HMS Calcutta (1831)

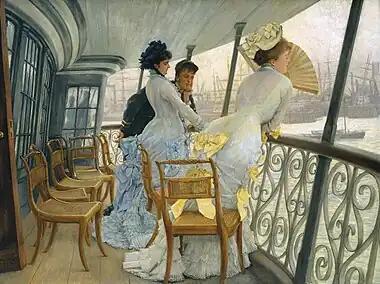
"The Gallery of H.M.S. 'Calcutta' (Portsmouth)", moored at Portsmouth about 1876, painted by Tissot

In 1855 the ship had been in reserve, but was recommissioned due to the Crimean War and sailed for the Baltic. After two months she was sent home again, as being useless for modern naval actions.